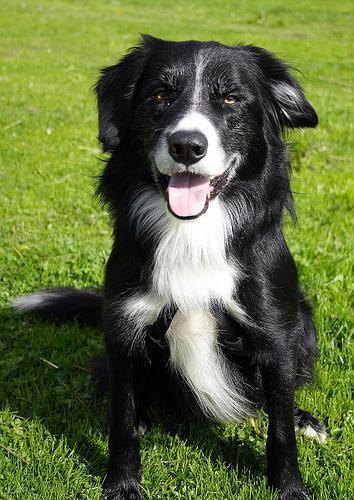
collie